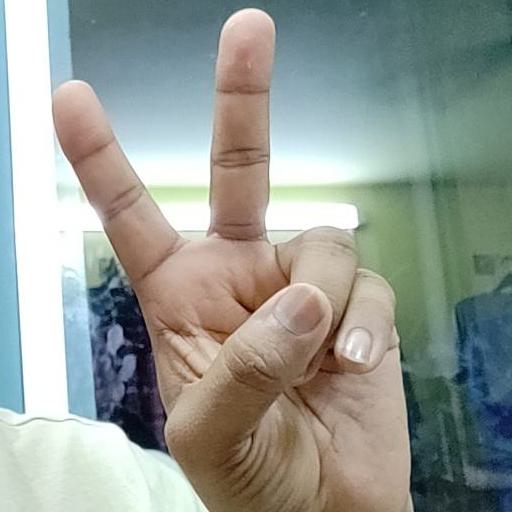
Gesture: peace